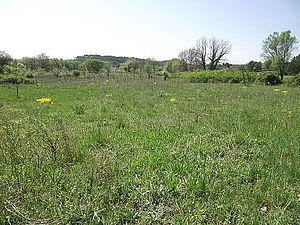
Dépression dont la formation à commencée avant la période vindobodienne. Elle s'est particulièrement creusée au quaternaire. Le processus de formation et toujours actif. Elle est située sur la commune de Draguignan-Var-France dans le secteur
La dépression des Négadis ou de Sainte-Barbe est une dépression dans le département du Var en France. Située sur la commune de Draguignan, cette petite plaine autrefois cultivée est aujourd'hui menacée par l'urbanisation.